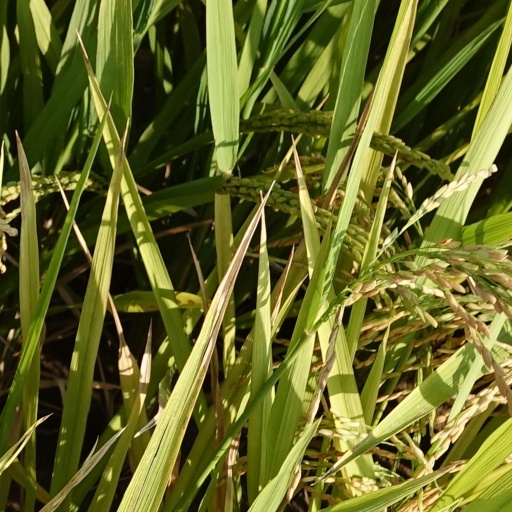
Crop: rice